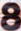
Number: 8